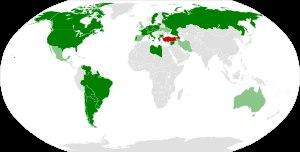
Les relations entre la Pologne et la Turquie se réfèrent aux relations bilatérales entre la Pologne et la Turquie. La Pologne a une ambassade à Ankara, et un consulat général à Istanbul. La Turquie a une ambassade à Varsovie. Les deux pays sont membres à part entière de l'OTAN et de l'Union pour la Méditerranée.
La question de la reconnaissance politique du génocide arménien, peu évoquée durant une grande partie du XXᵉ siècle, a été ravivée d'abord par l'apparition du terrorisme arménien durant les années 1970, puis à l'occasion de l'ouverture de négociations entre l'Union européenne et la Turquie en vue d'une adhésion éventuelle de celle-ci. Le Parlement européen a reconnu le génocide arménien le 18 juin 1987.